Stockholm

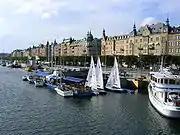
Strandvägen as seen from the island of Djurgården

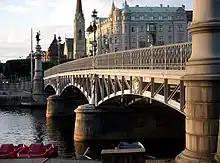
Djurgårdsbron bridge from the large island which is still under direct royal control since the 18th century

As the primary financial centre in Sweden, Stockholm is an influential hub for trade, finance and technology in Europe, and one of Scandinavia's largest financial centres. The Stockholm region is the leading region in Sweden by both GDP and GDP per capita, and is amongst the ten wealthiest regions in the European Union when measured by the latter.